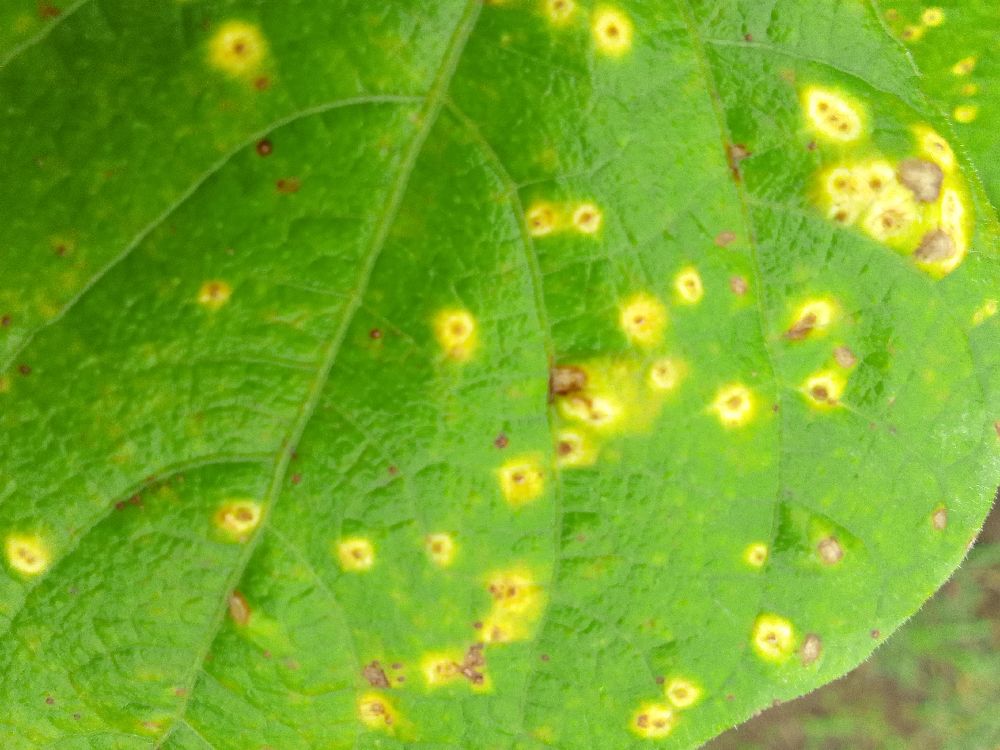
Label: rust